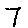
Label: 7